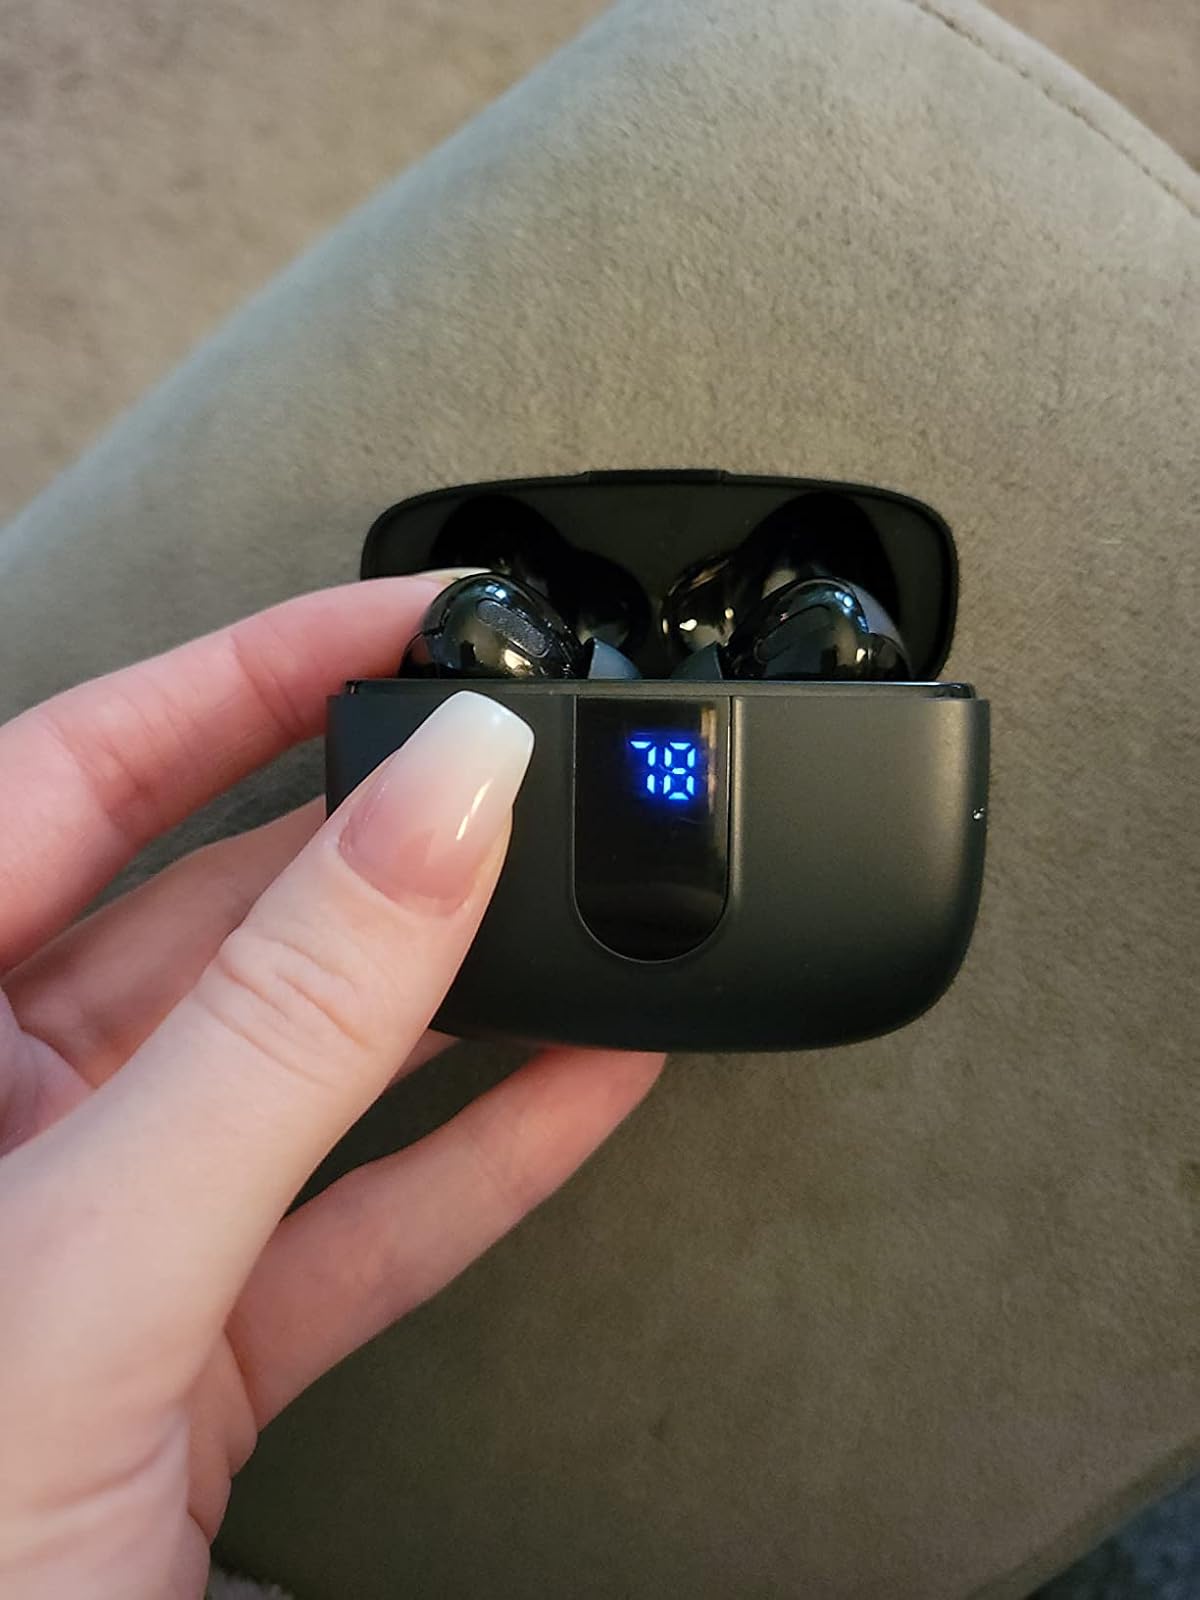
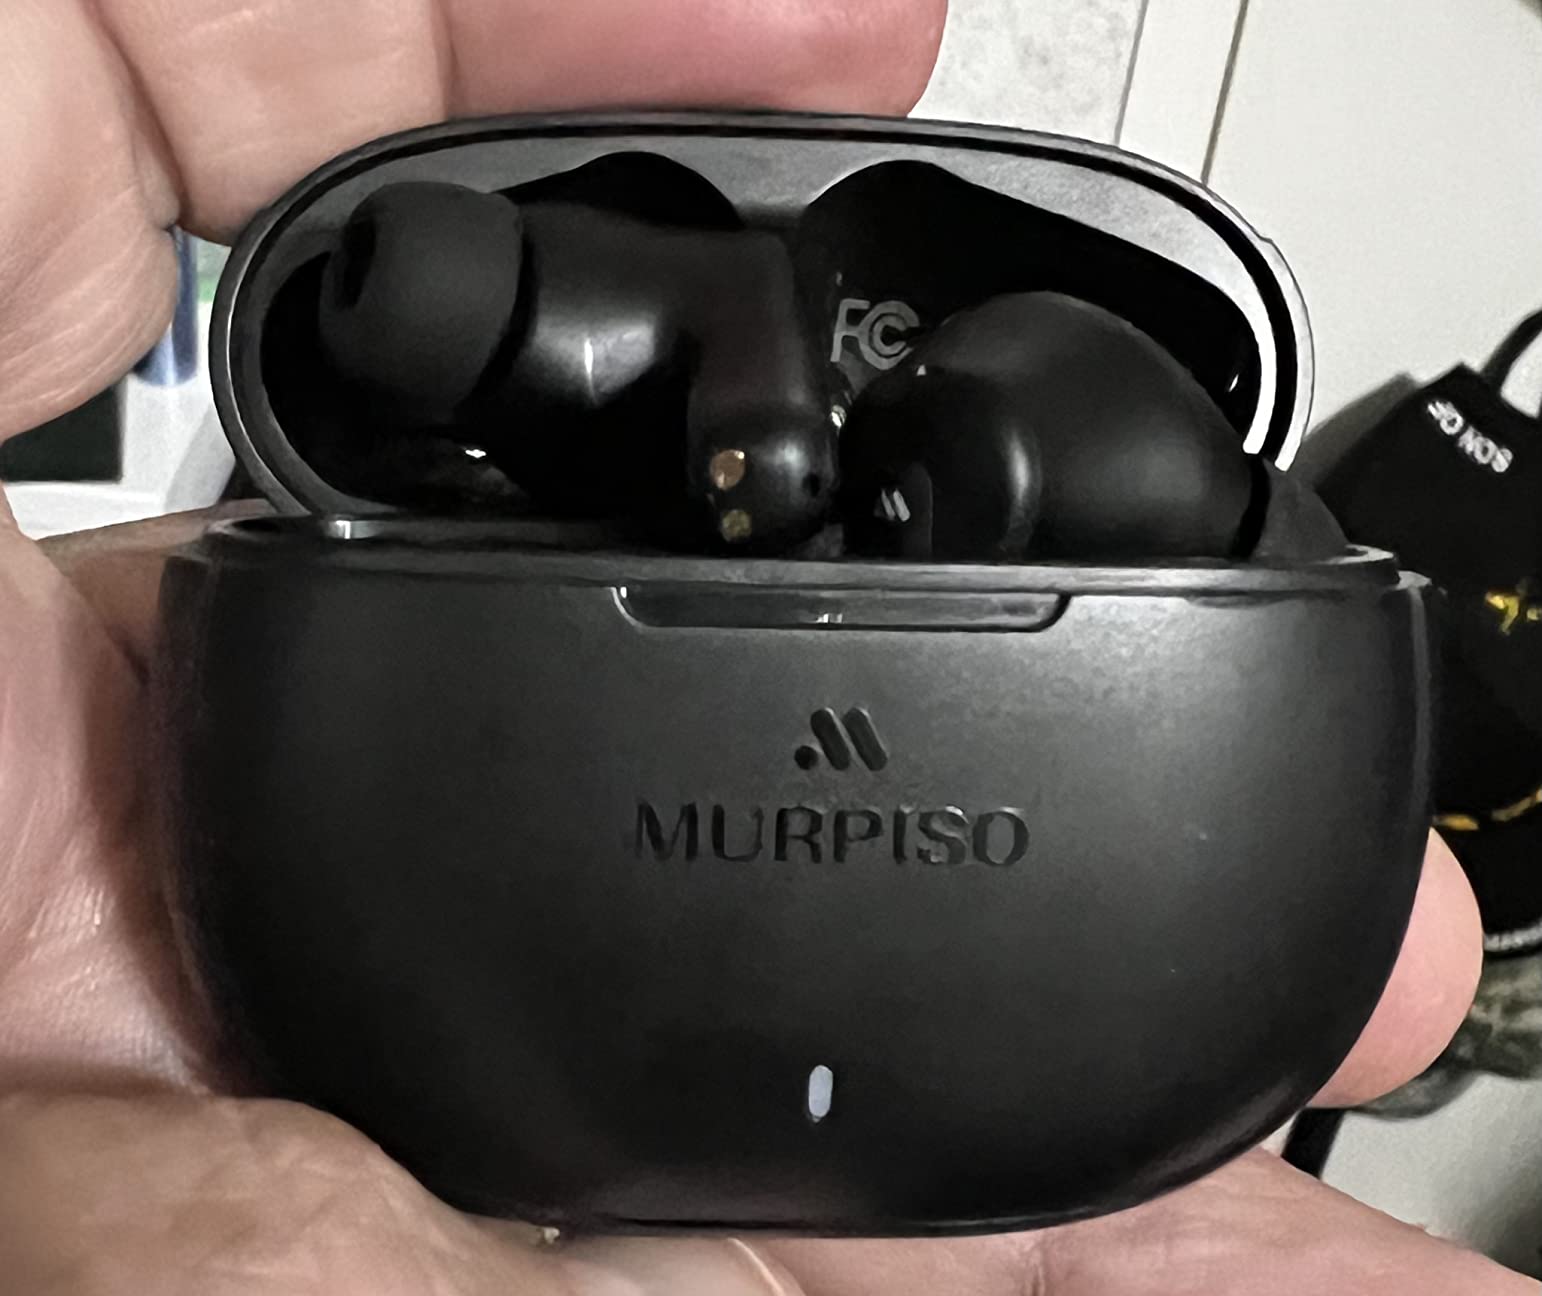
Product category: earbuds
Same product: no